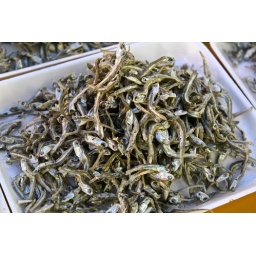
Dried fish at the Ameyako market in Ueno